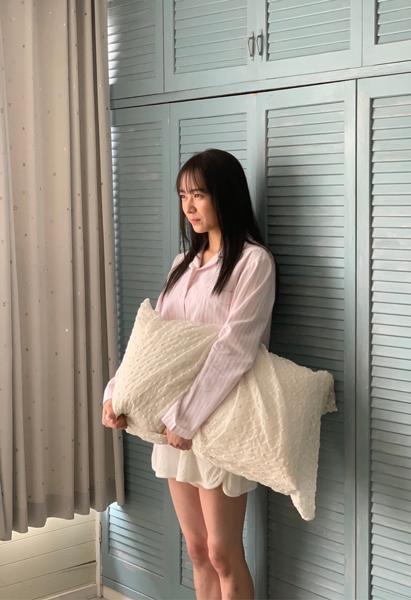
回答: あのね...一緒に寝てもいぃ?